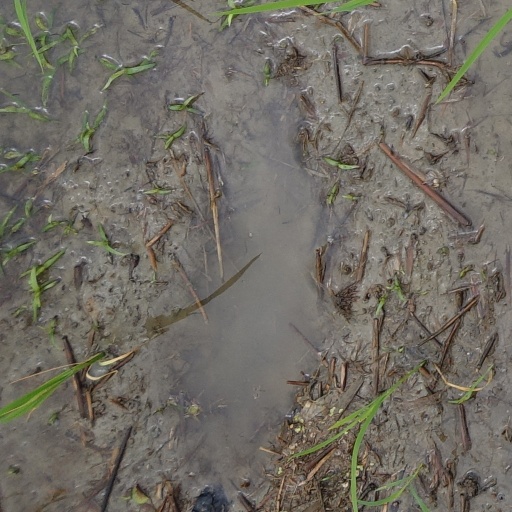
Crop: rice